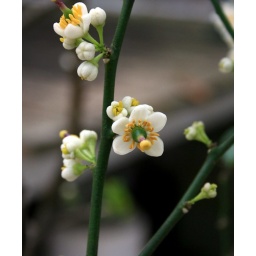
Key Lime flower with Lime growing out. Taken at my parent's house in Fernandina.